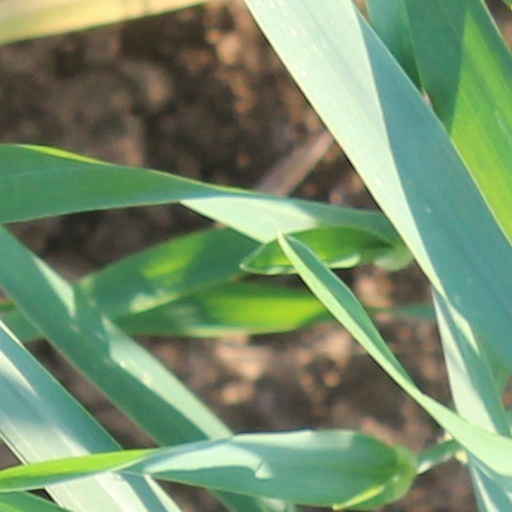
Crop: wheat